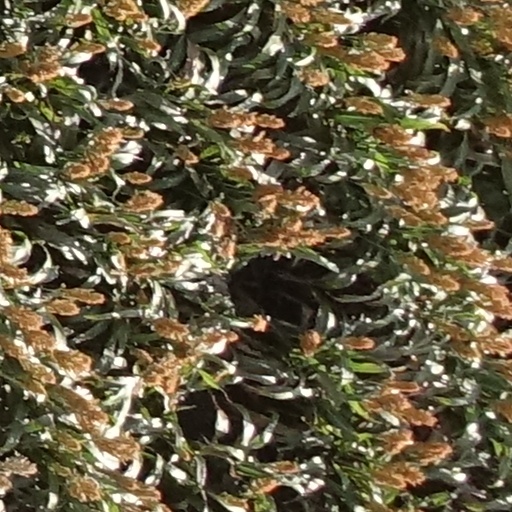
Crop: sorghum